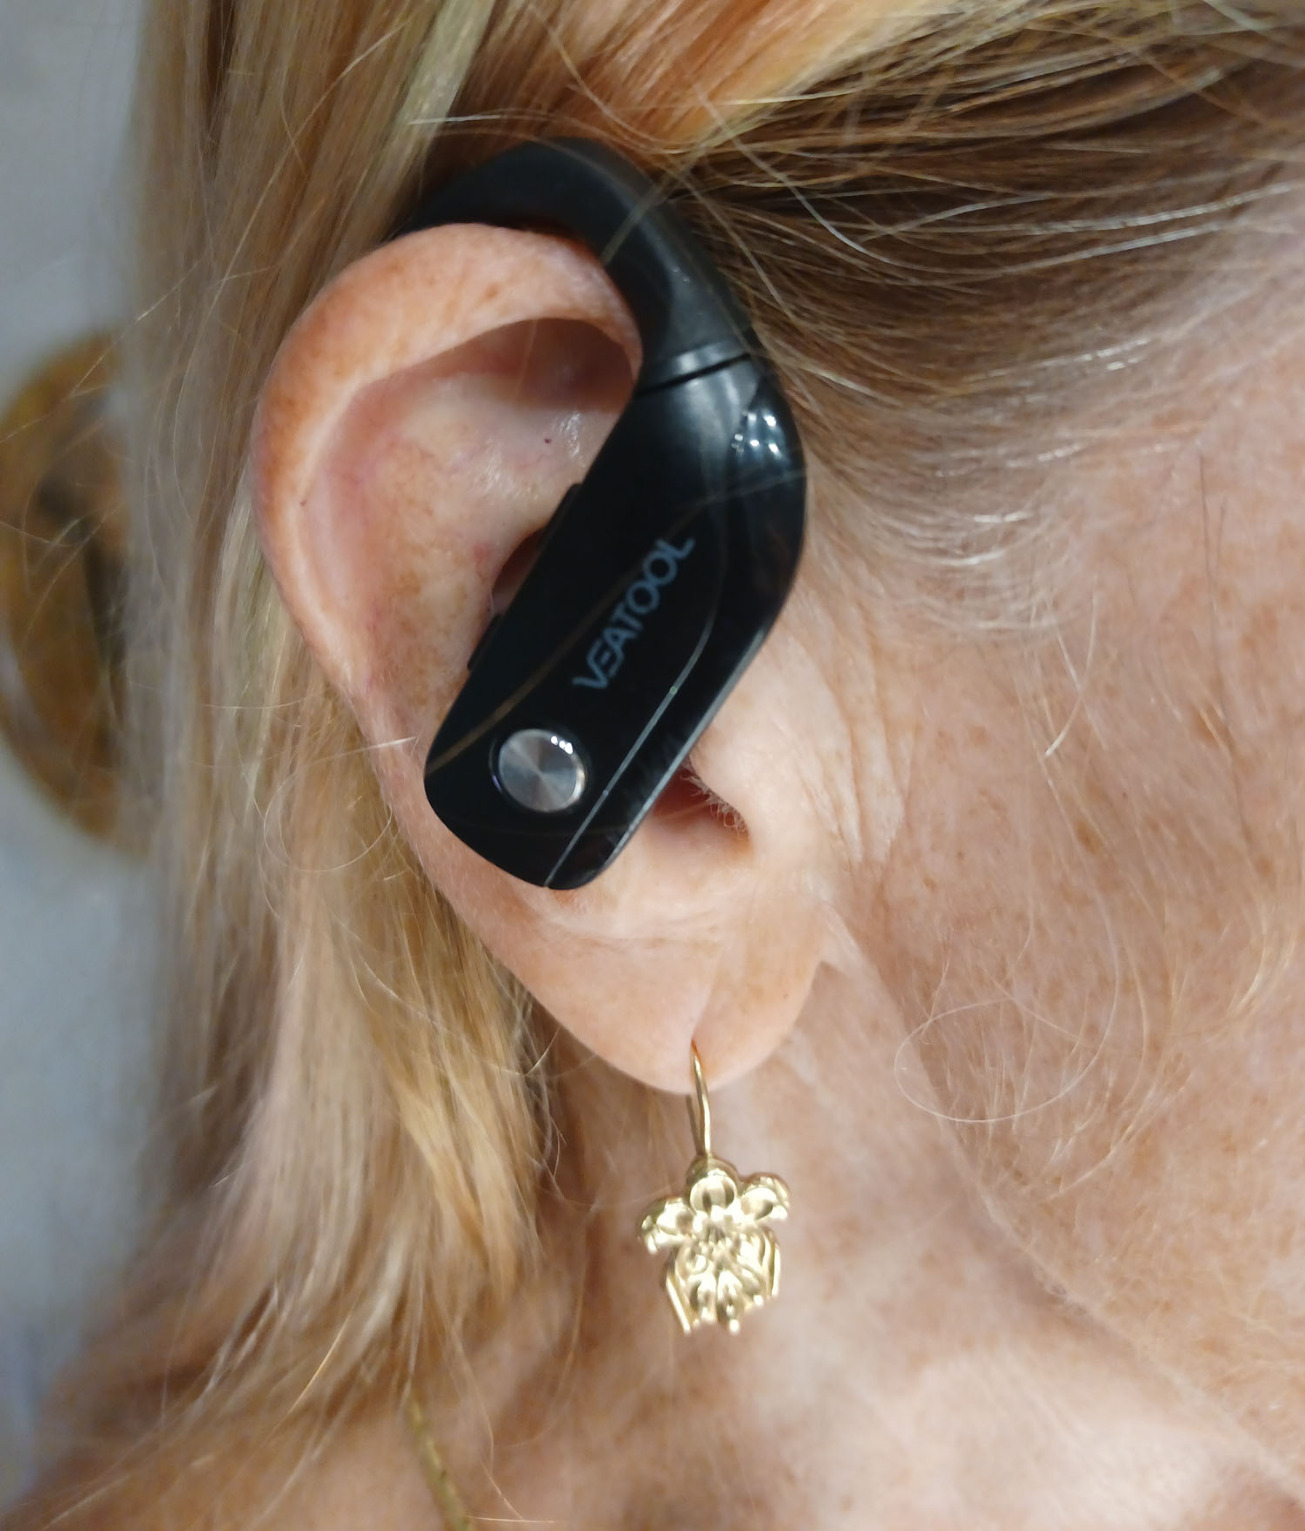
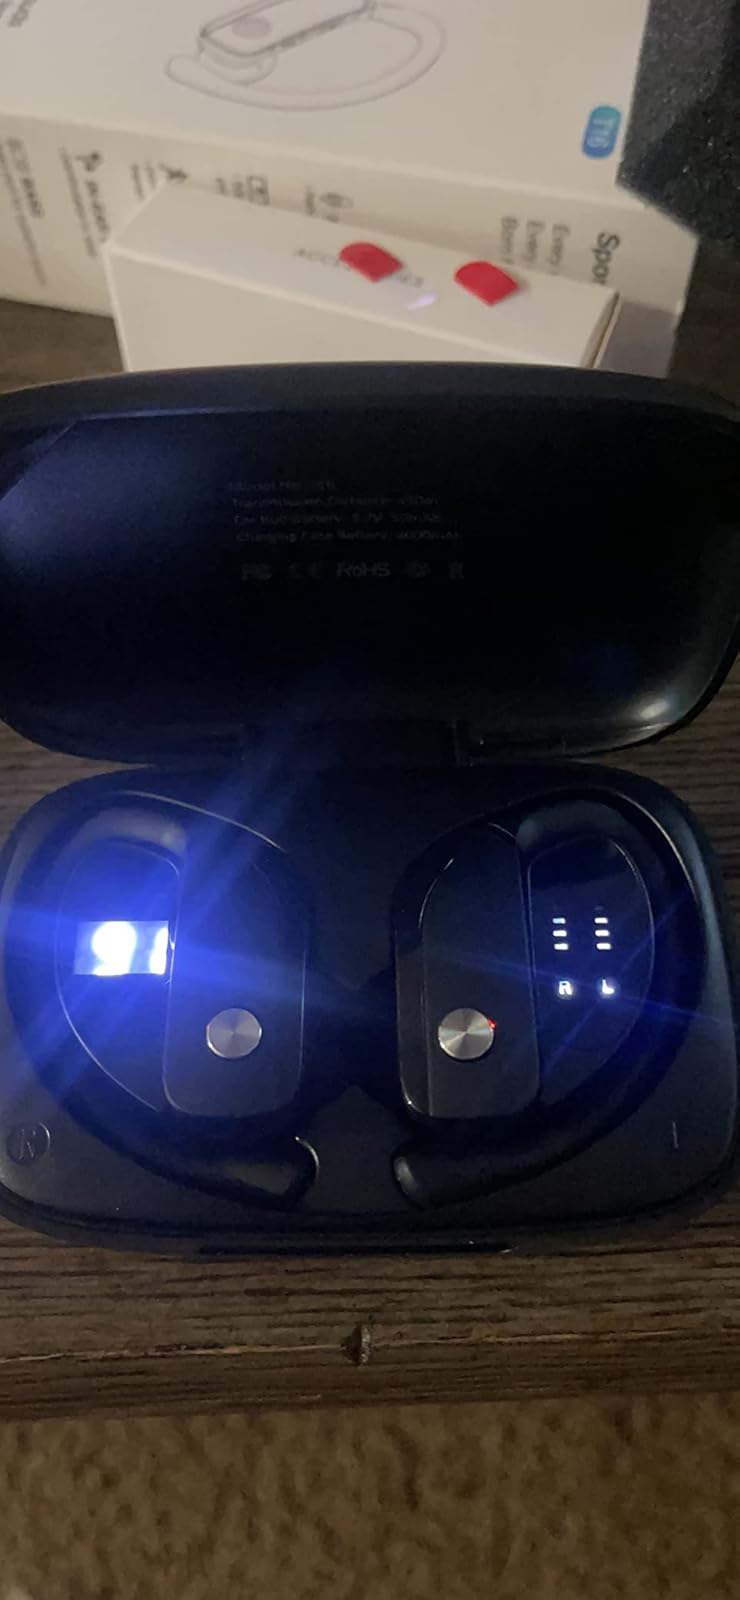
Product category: earbuds
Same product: yes